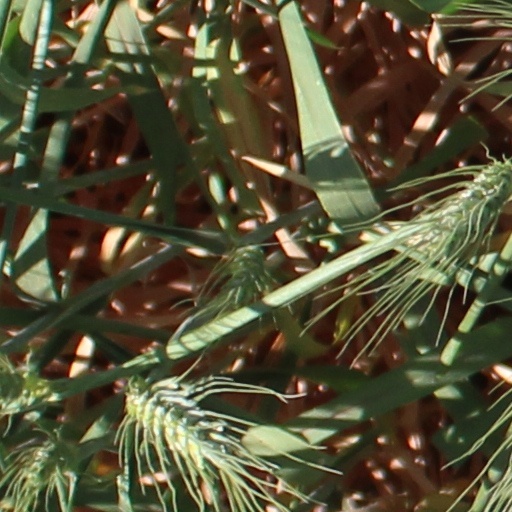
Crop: wheat